Lily Owsley

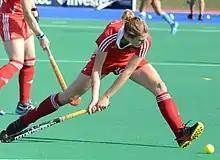
Owsley in 2013

Lily Isabelle Owsley (born 10 December 1994) in Bristol, England is an English field hockey player who plays as a midfielder or forward for Argentine club https://es.wikipedia.org/wiki/Club_Atlético_Banco_de_la_Provincia_de_Buenos_Aires and the England and Great Britain national teams.